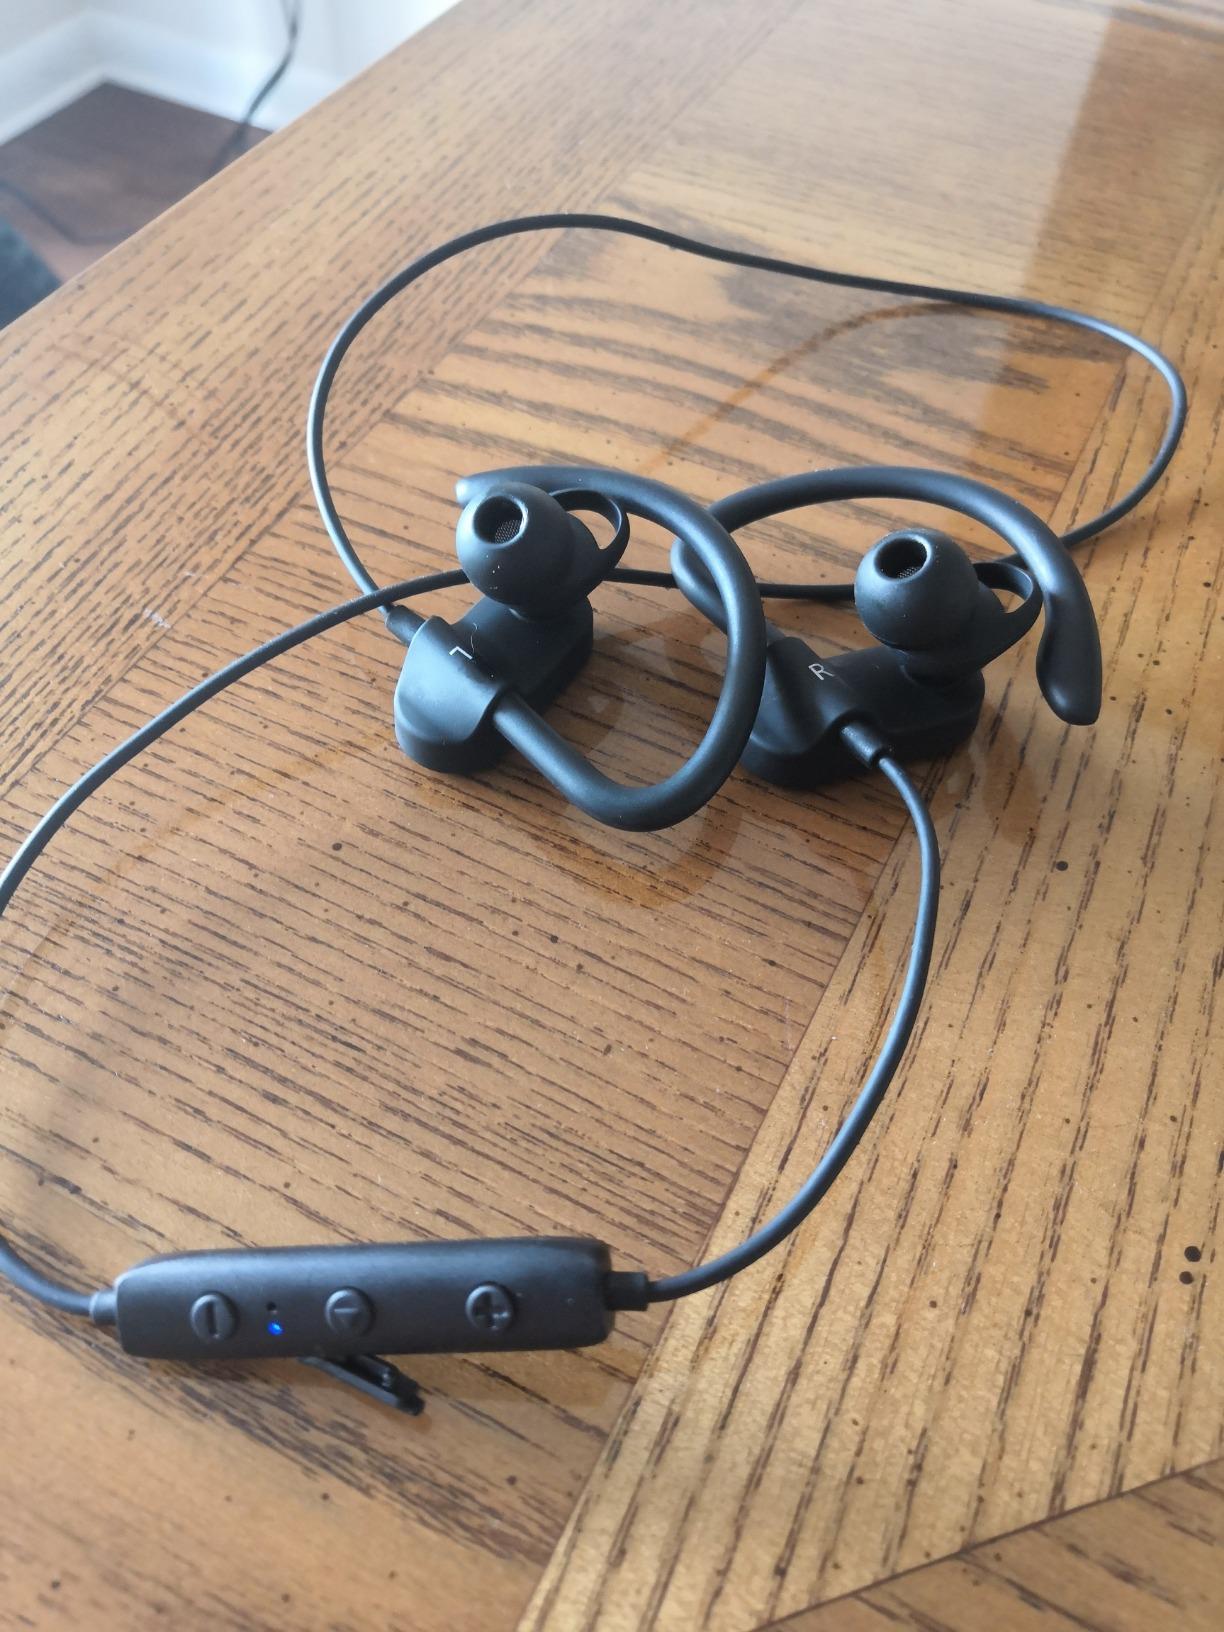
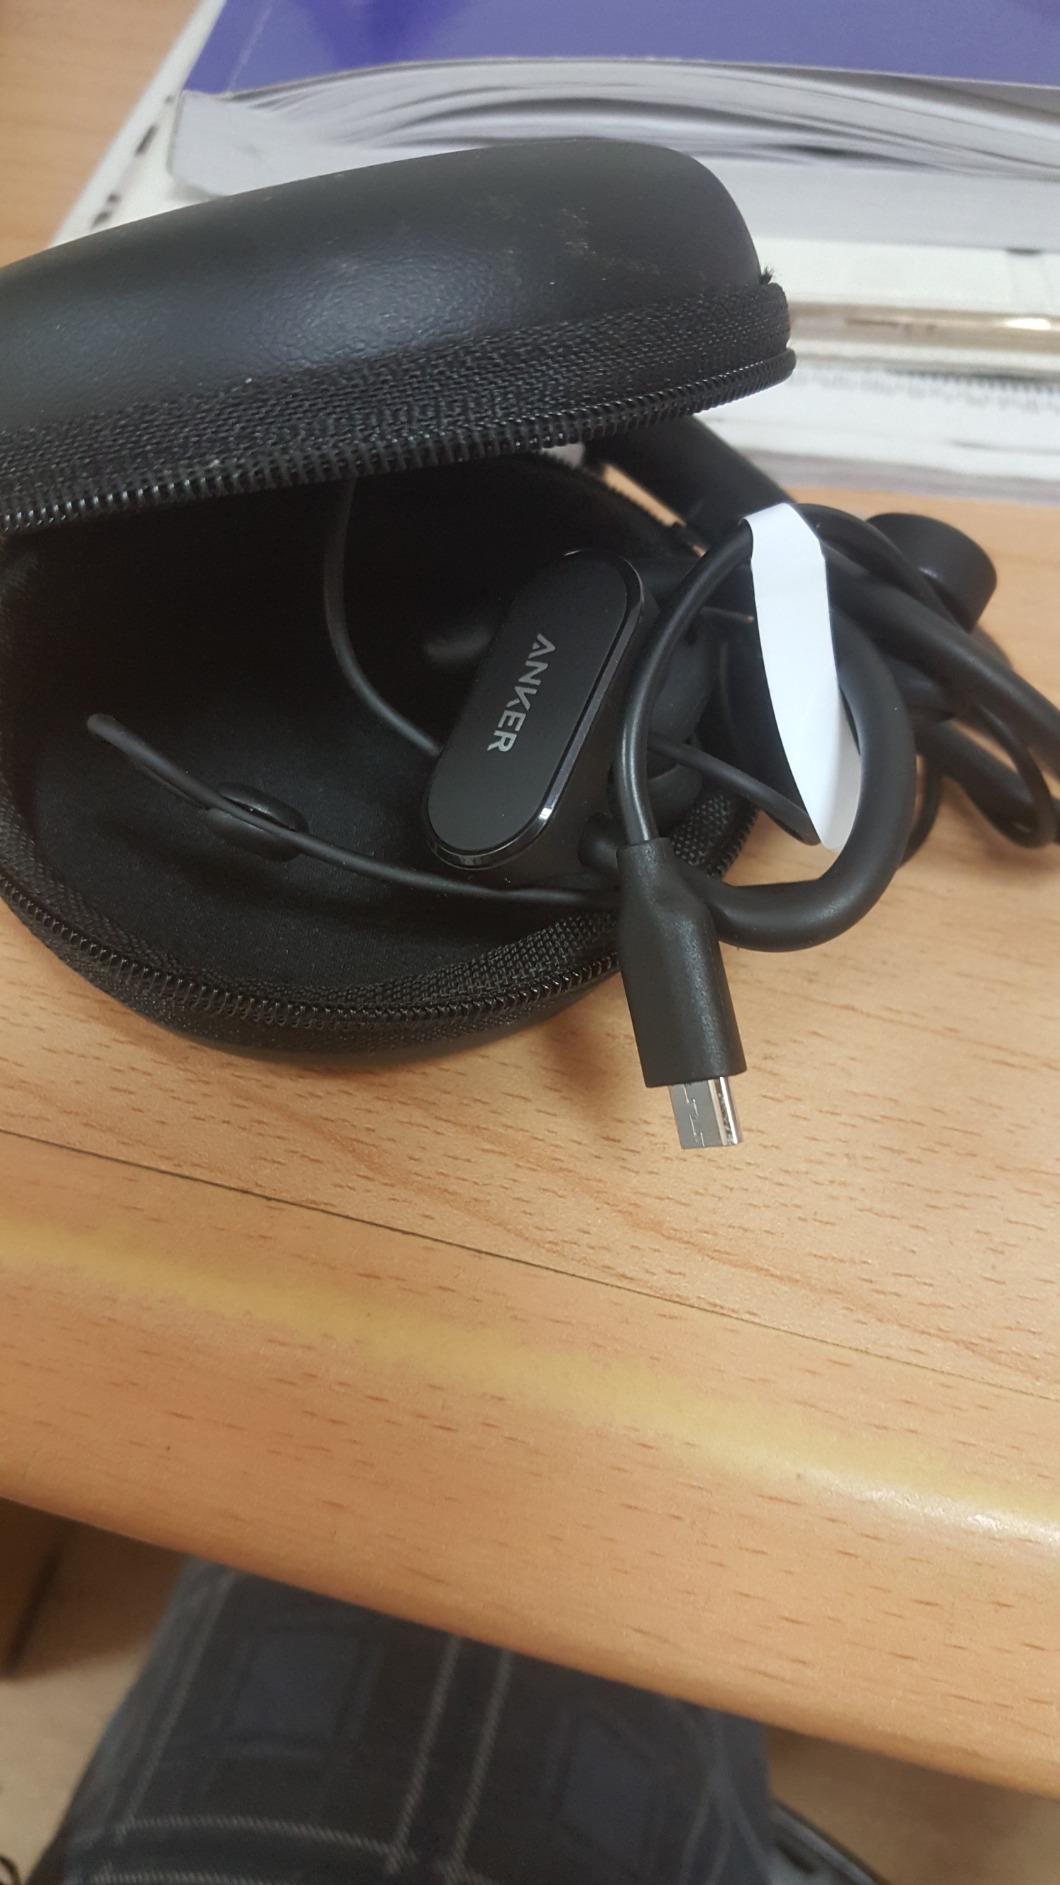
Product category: headphones
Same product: yes